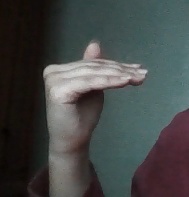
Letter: khaa